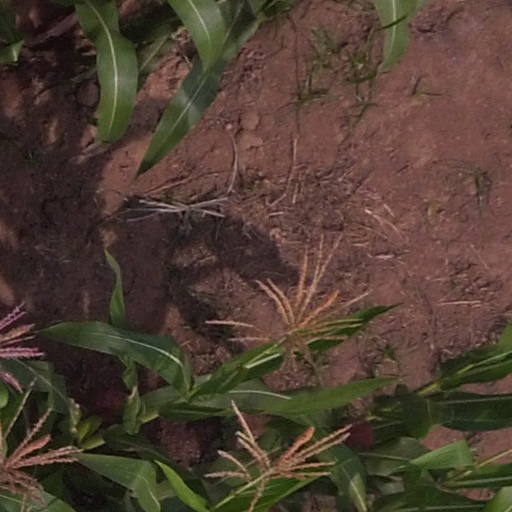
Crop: maize; corn